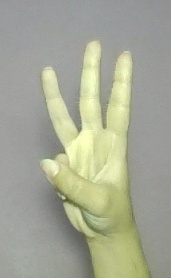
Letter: thaa